Cupid and Psyche

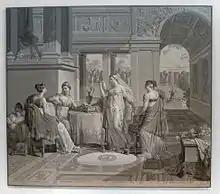
"Psyche Showing Her Jewelry to Her Sisters" (Neoclassical, 1815–16), grisaille wallpaper by Merry-Joseph Blondel

Psyche's family longs for news of her, and after much cajoling, Cupid, still unknown to his bride, permits Zephyr to carry her sisters up for a visit. When they see the splendor in which Psyche lives, they become envious, and undermine her happiness by prodding her to uncover her husband's true identity, since surely as foretold by the oracle she was lying with the vile winged serpent, who would devour her and her child.